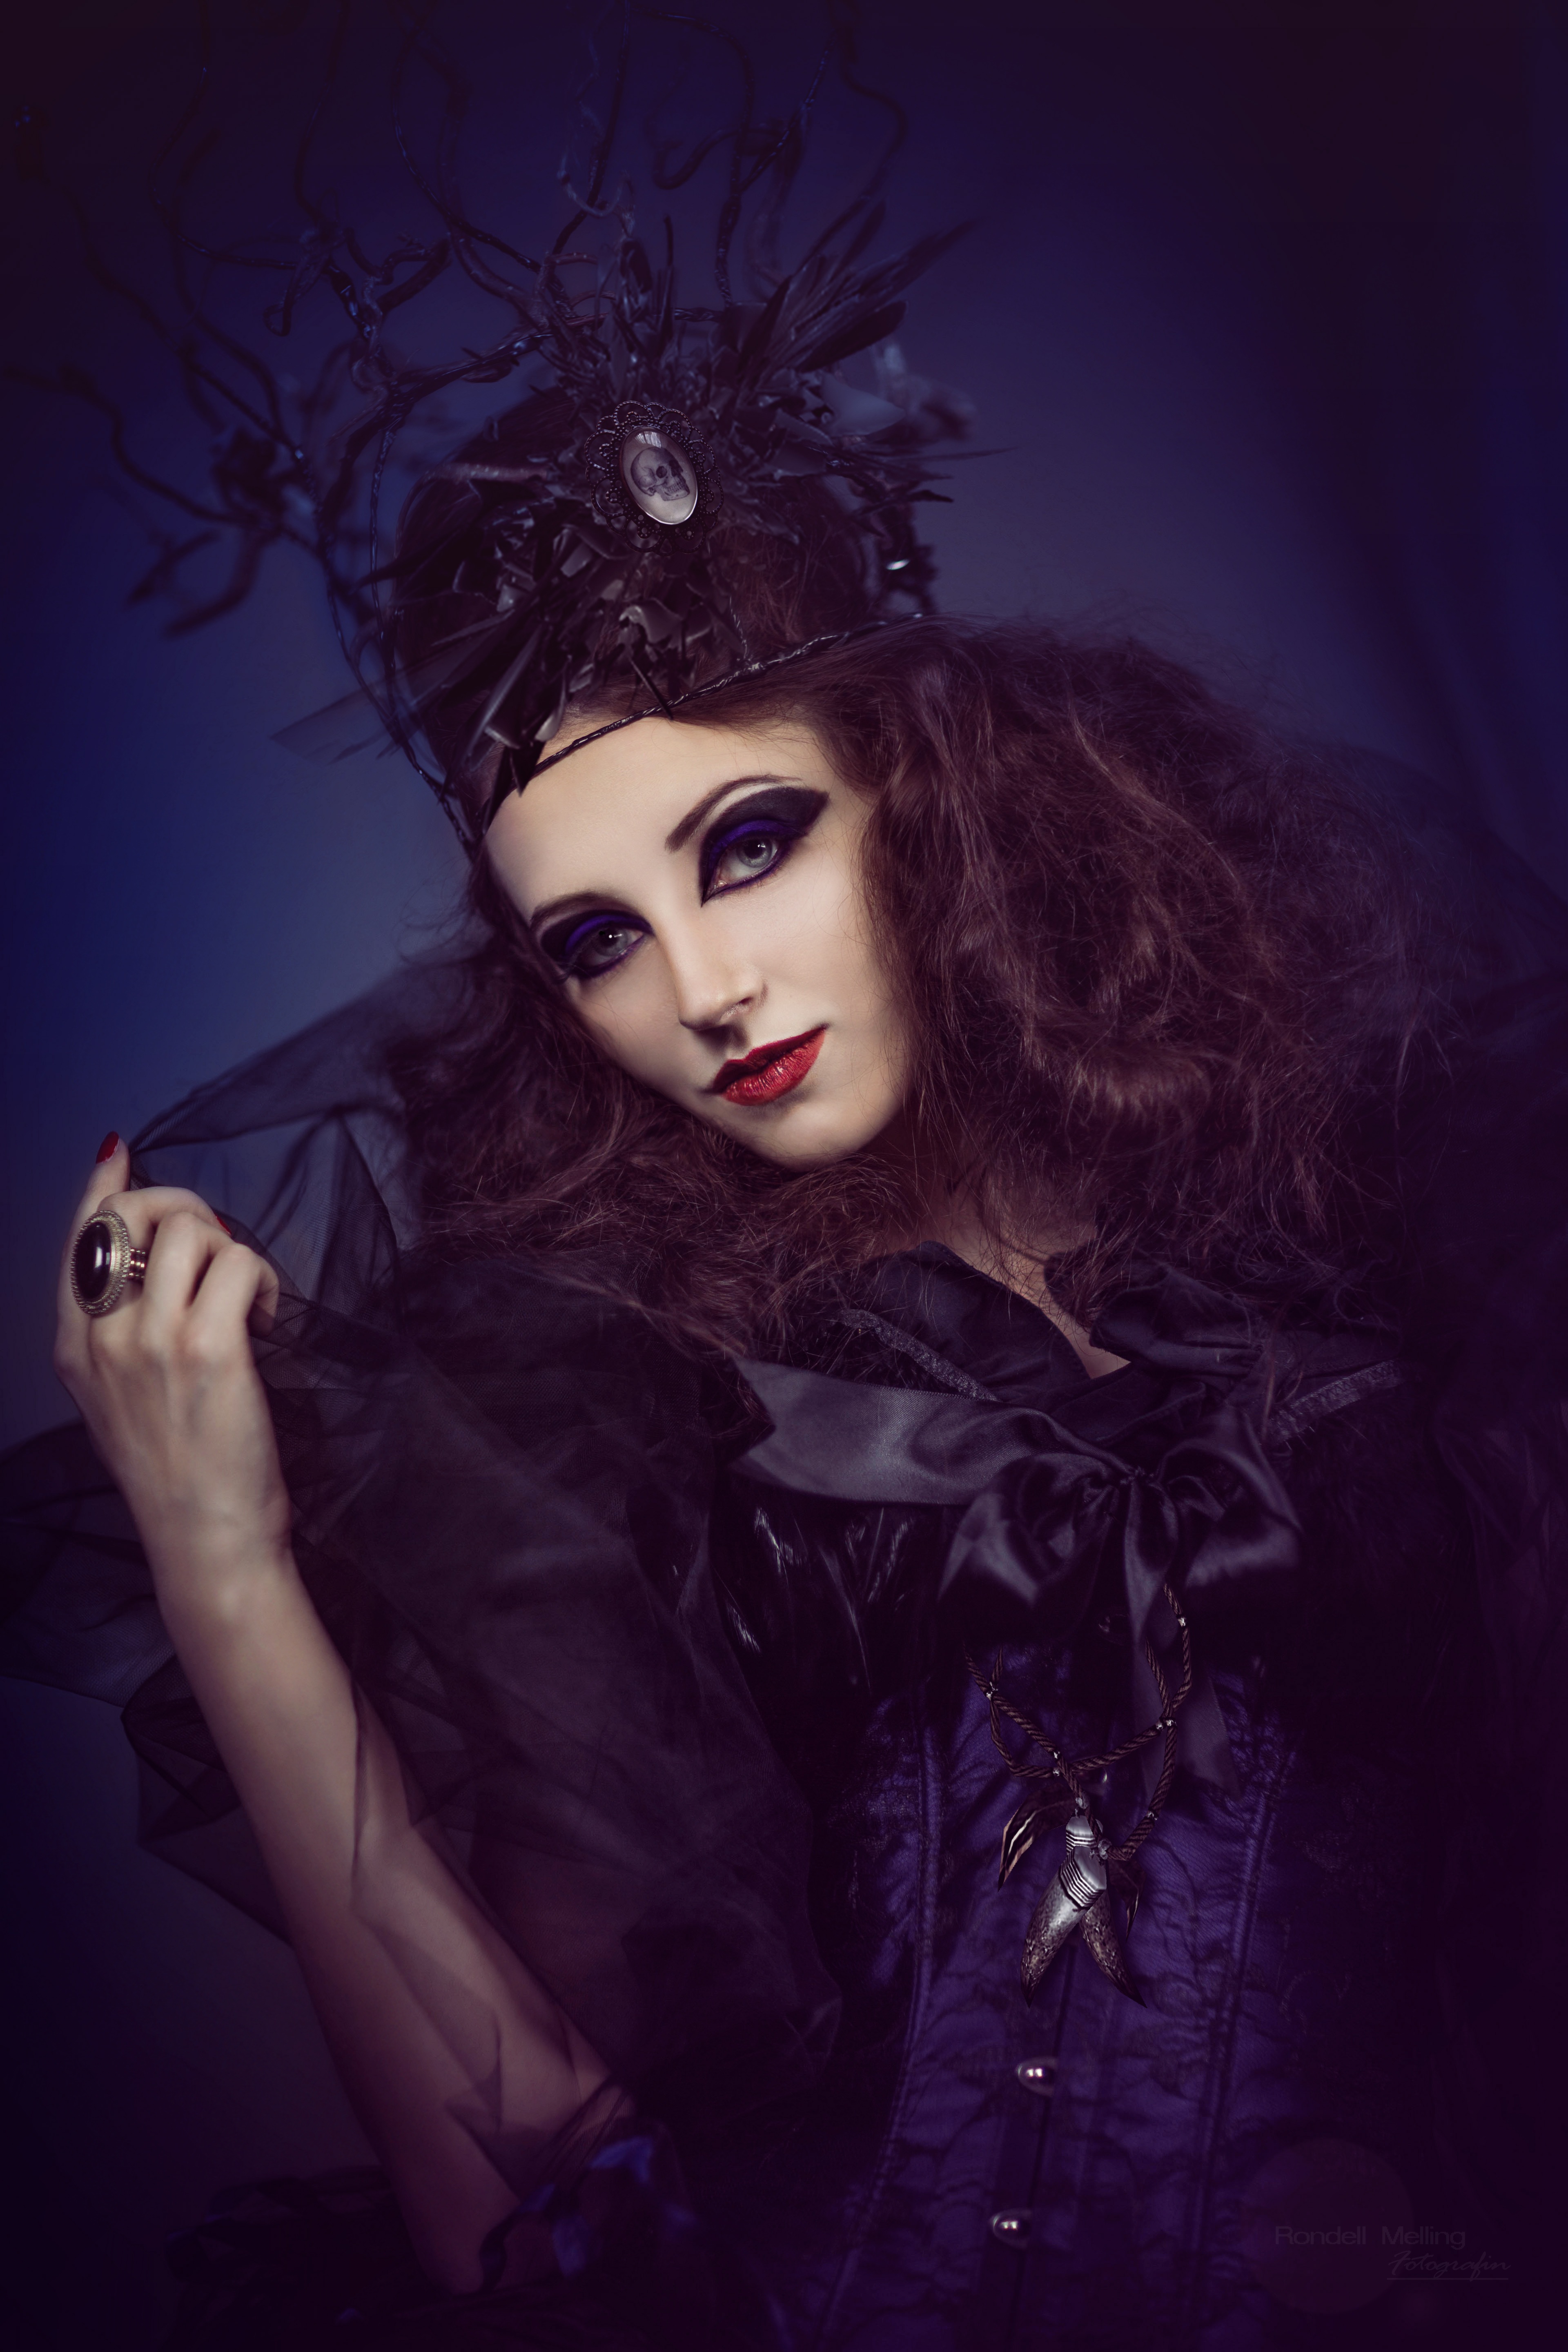
girl, woman, photography, vintage, portrait, model, halloween, darkness, fashion, black, lady, gothic, make up, crown, eyes, queen, beauty, gloomy, vampire, melted, veil, photo shoot, the witch, goth subculture